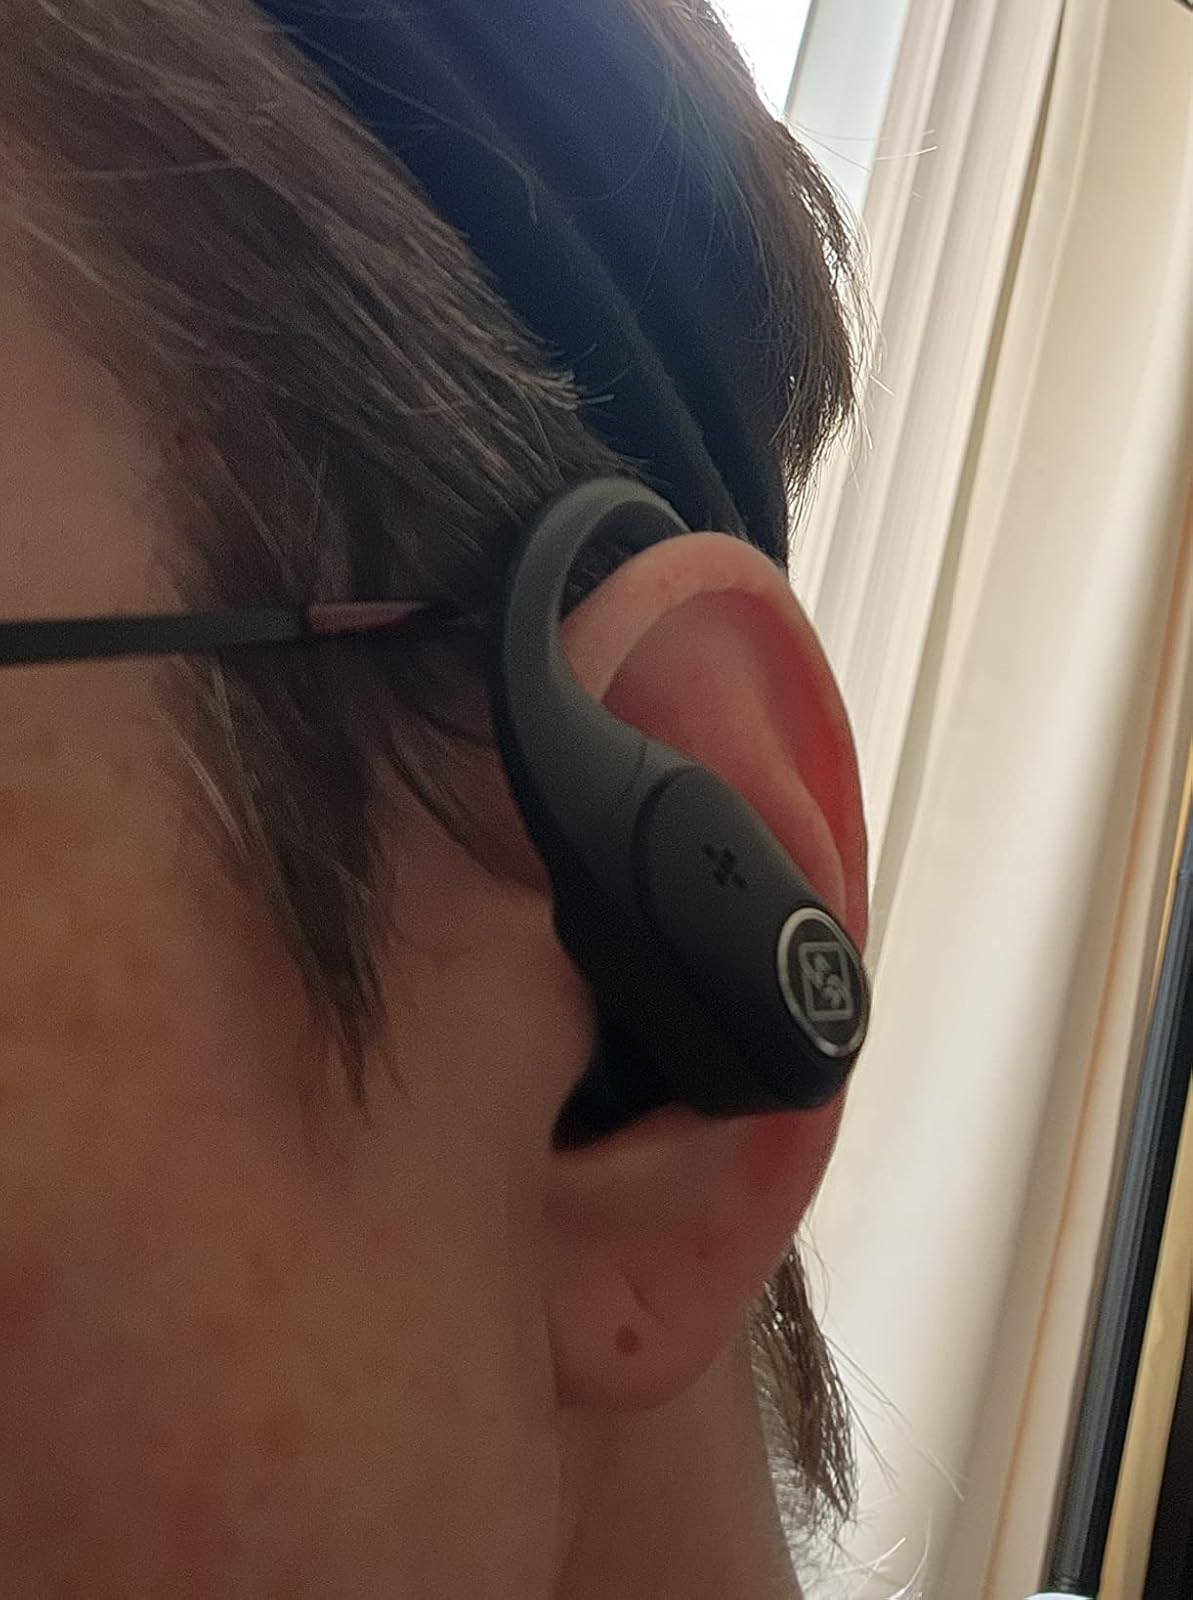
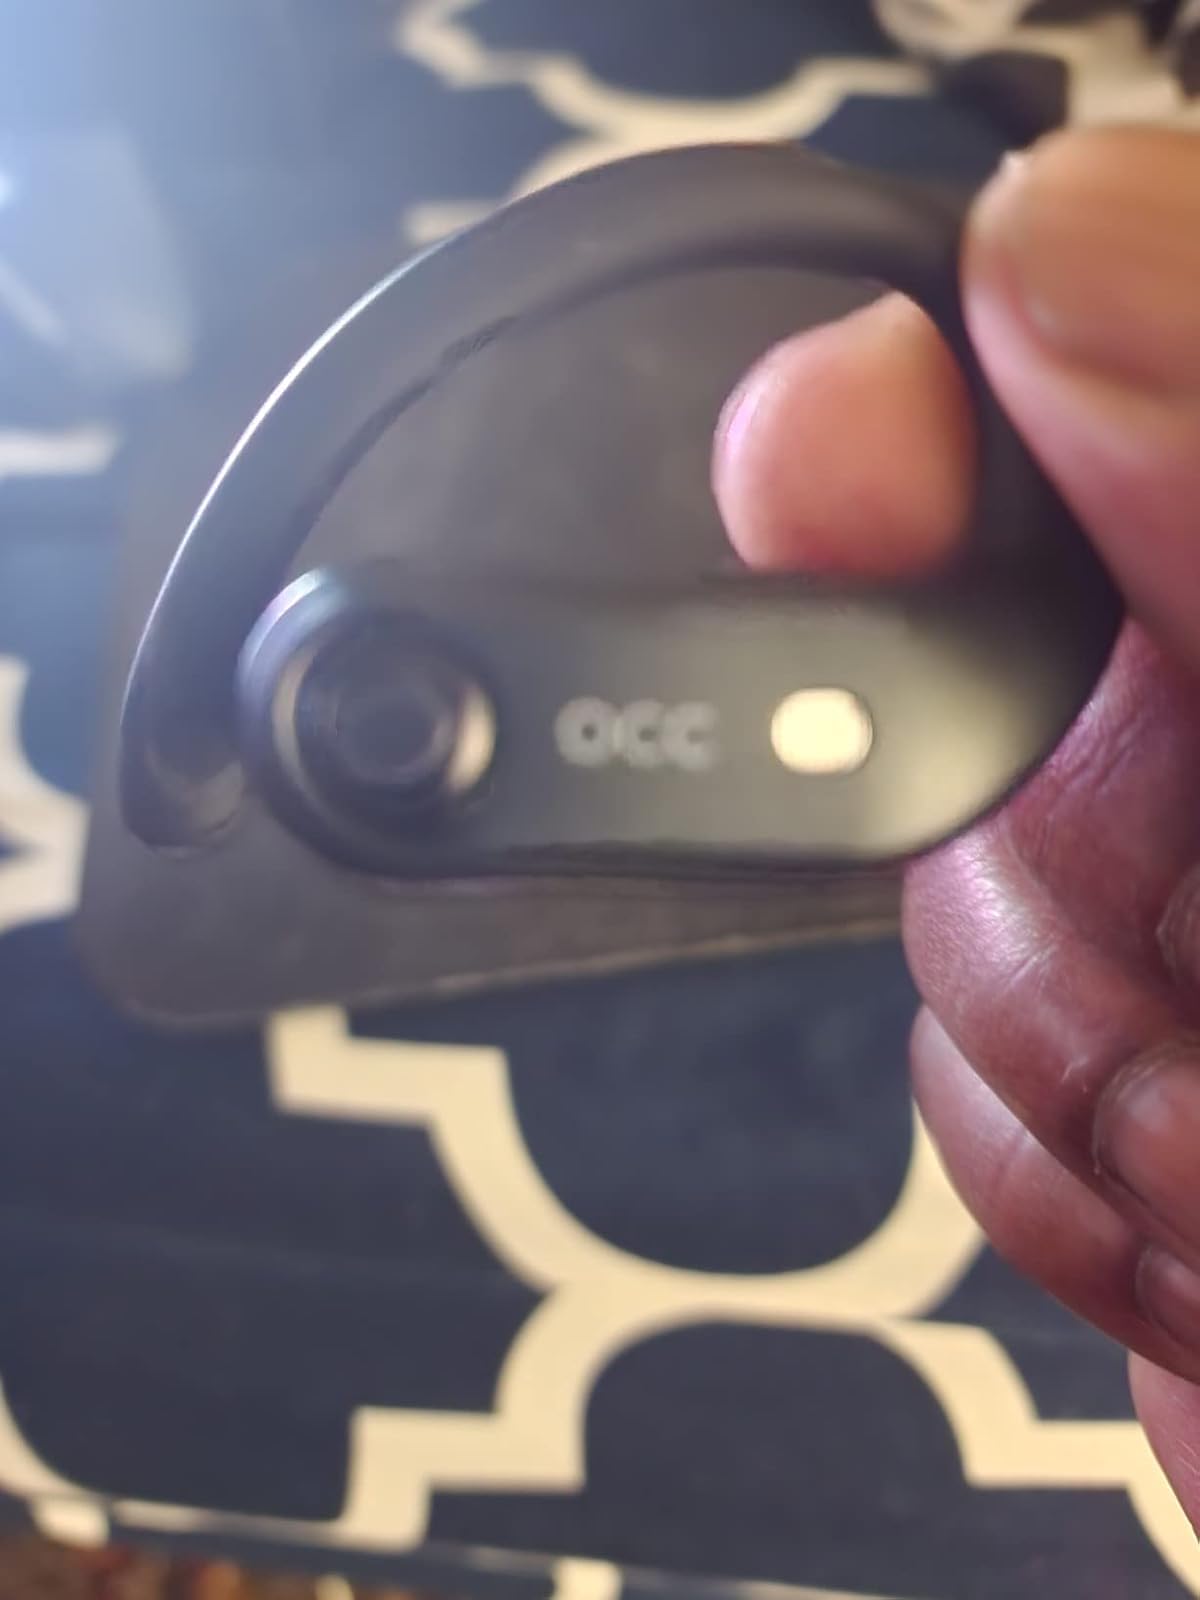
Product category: earbuds
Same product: no